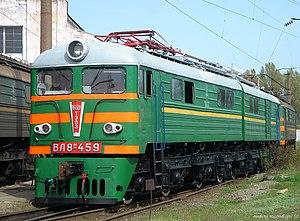
La locomotive électrique VL8 est une double B'o-B'o à courant continu, fabriquée de 1953 à 1967 en union soviétique dans les usines de Novotcherkassk, Tbilissi et Vorochilovgrad. À la fin des années 50 et jusqu'en 1961, il s'agissait de la locomotive de fret la plus puissante de l'Union soviétique.